Kate Spade

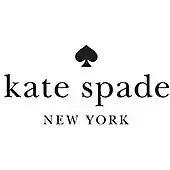
Kate Spade logo

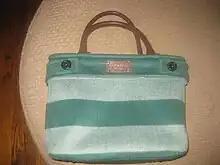
A Kate Spade handbag

Kate and Andy co-founded Kate Spade New York, along with Elyce Arons and Pamela Bell, in January 1993. Spade was initially undecided on the brand's name, because Andy and she had not yet married, and "Kate Brosnahan" seemed a cumbersome name for a fashion label. She considered a number of names, but agreed when Andy suggested "Kate Spade", as she would take the name Spade after their marriage.